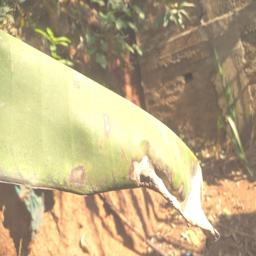
Label: MALBHOG LEAF